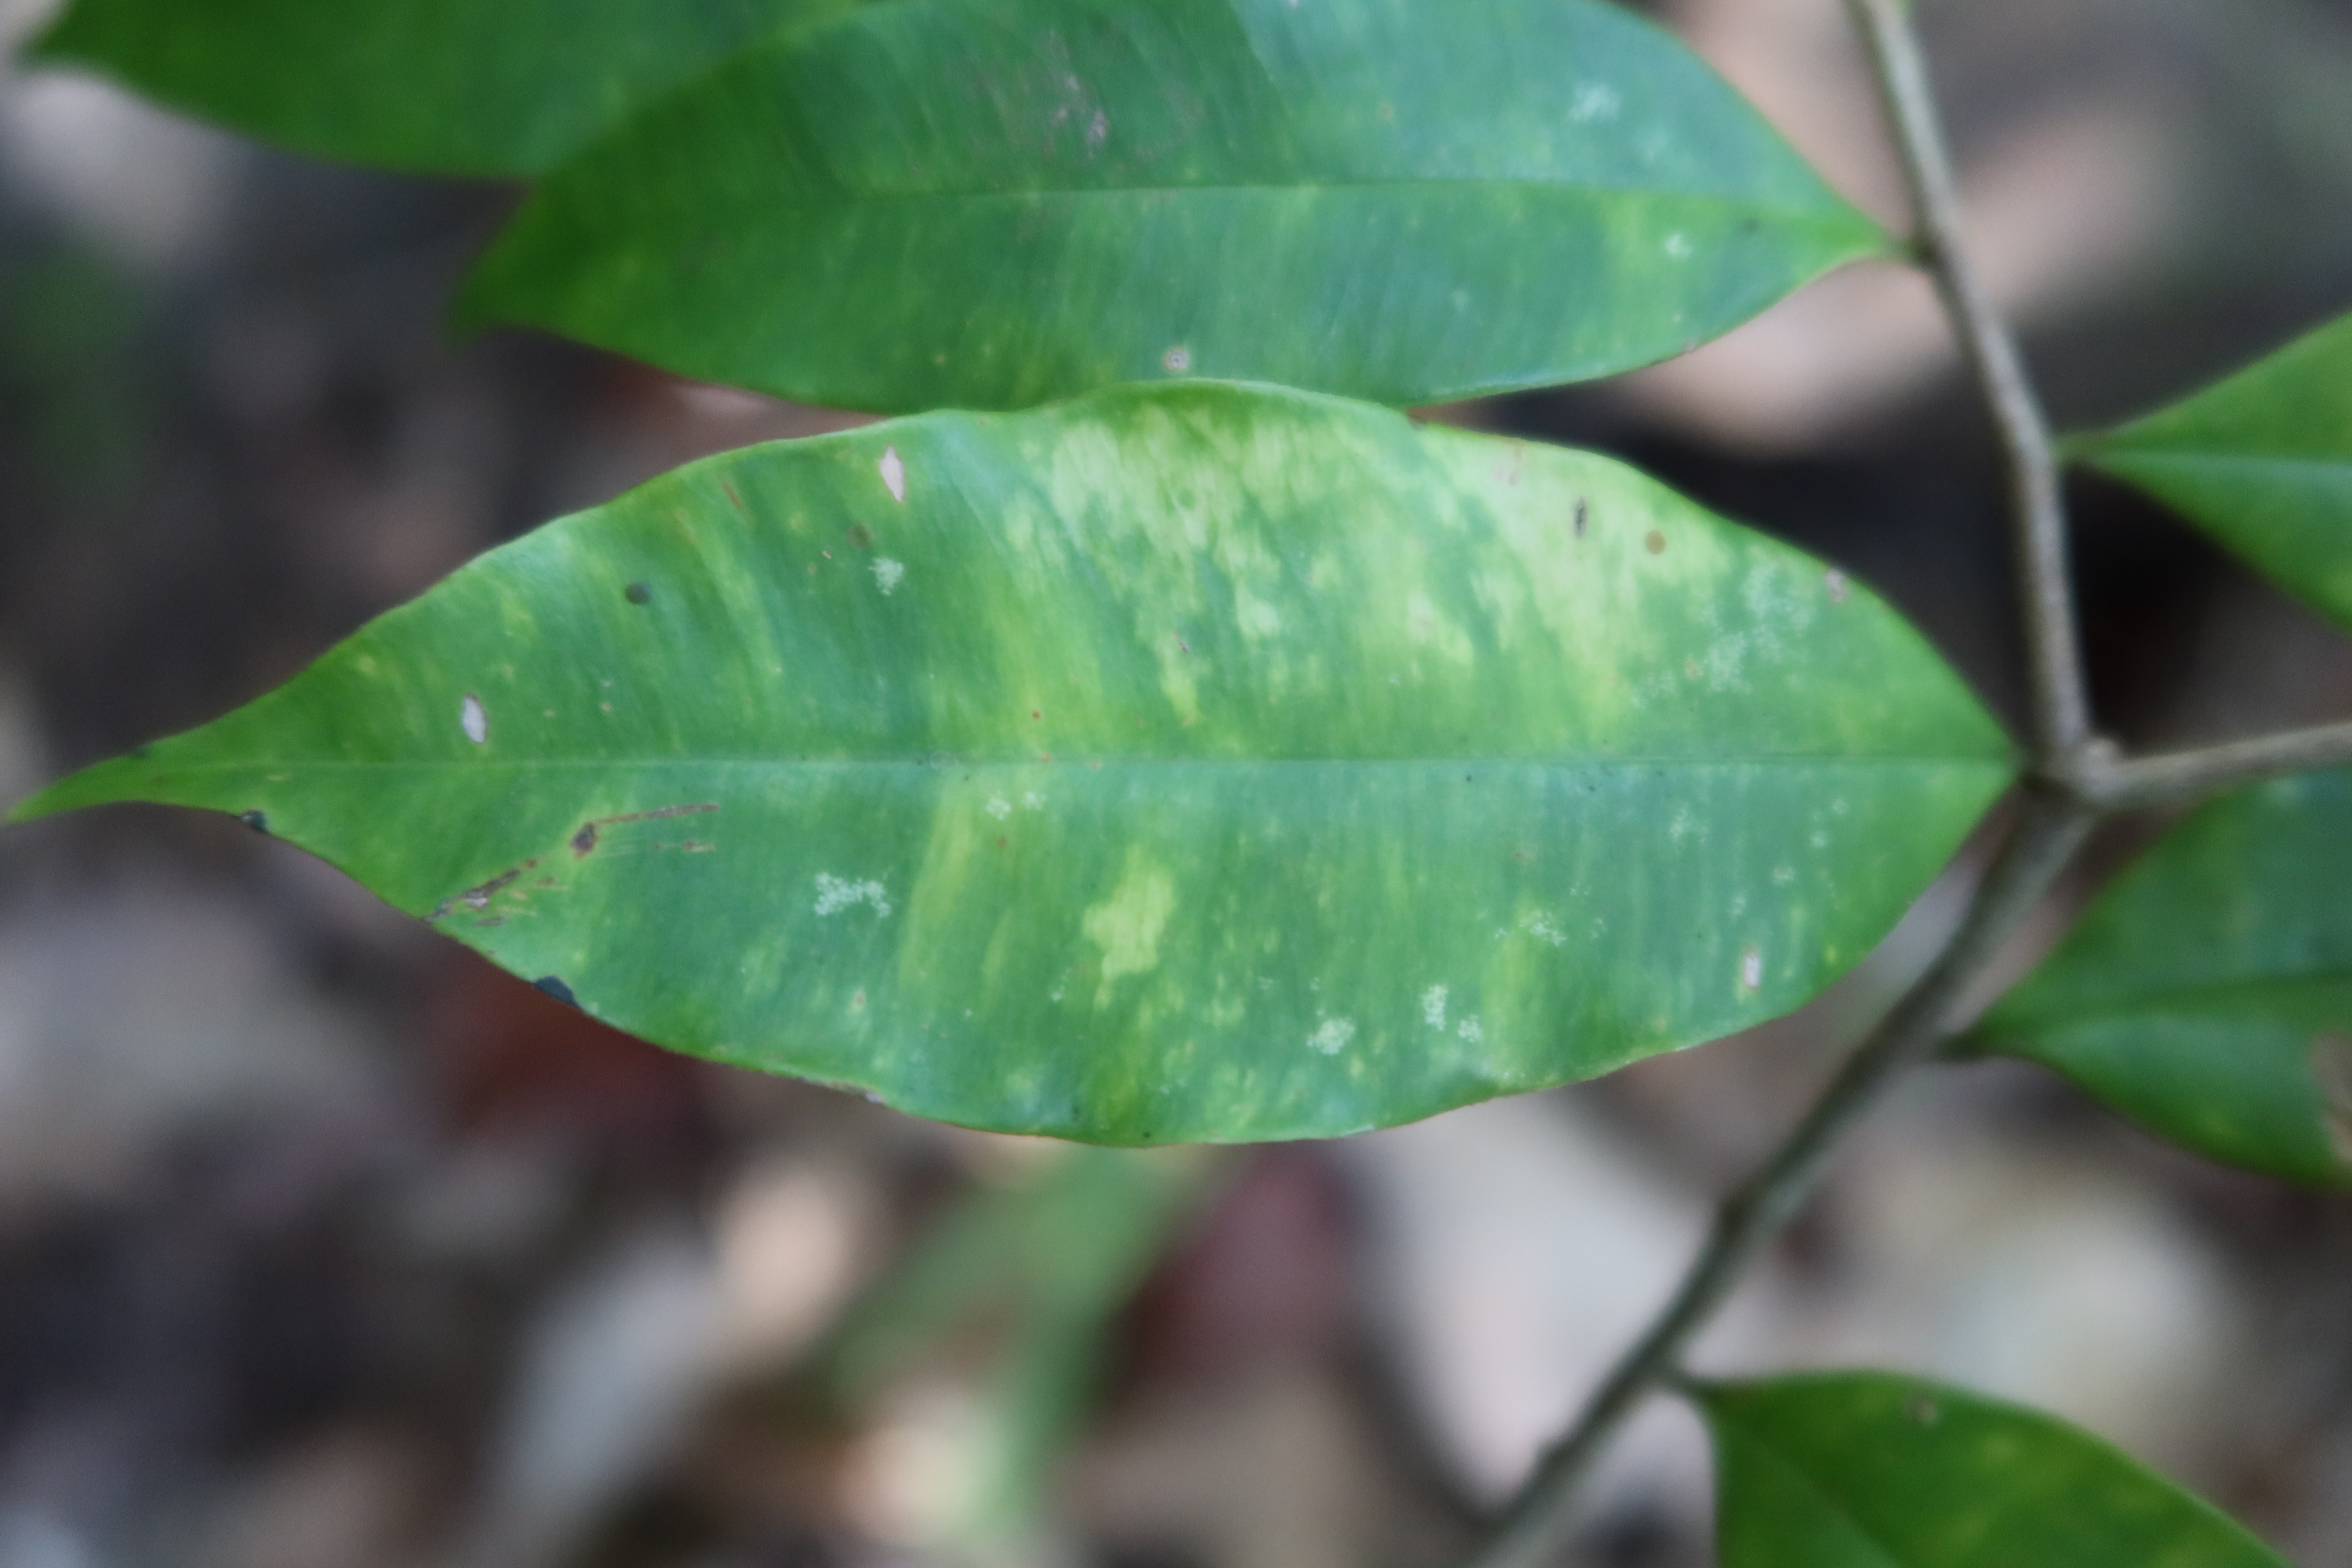
Label: Brown spots